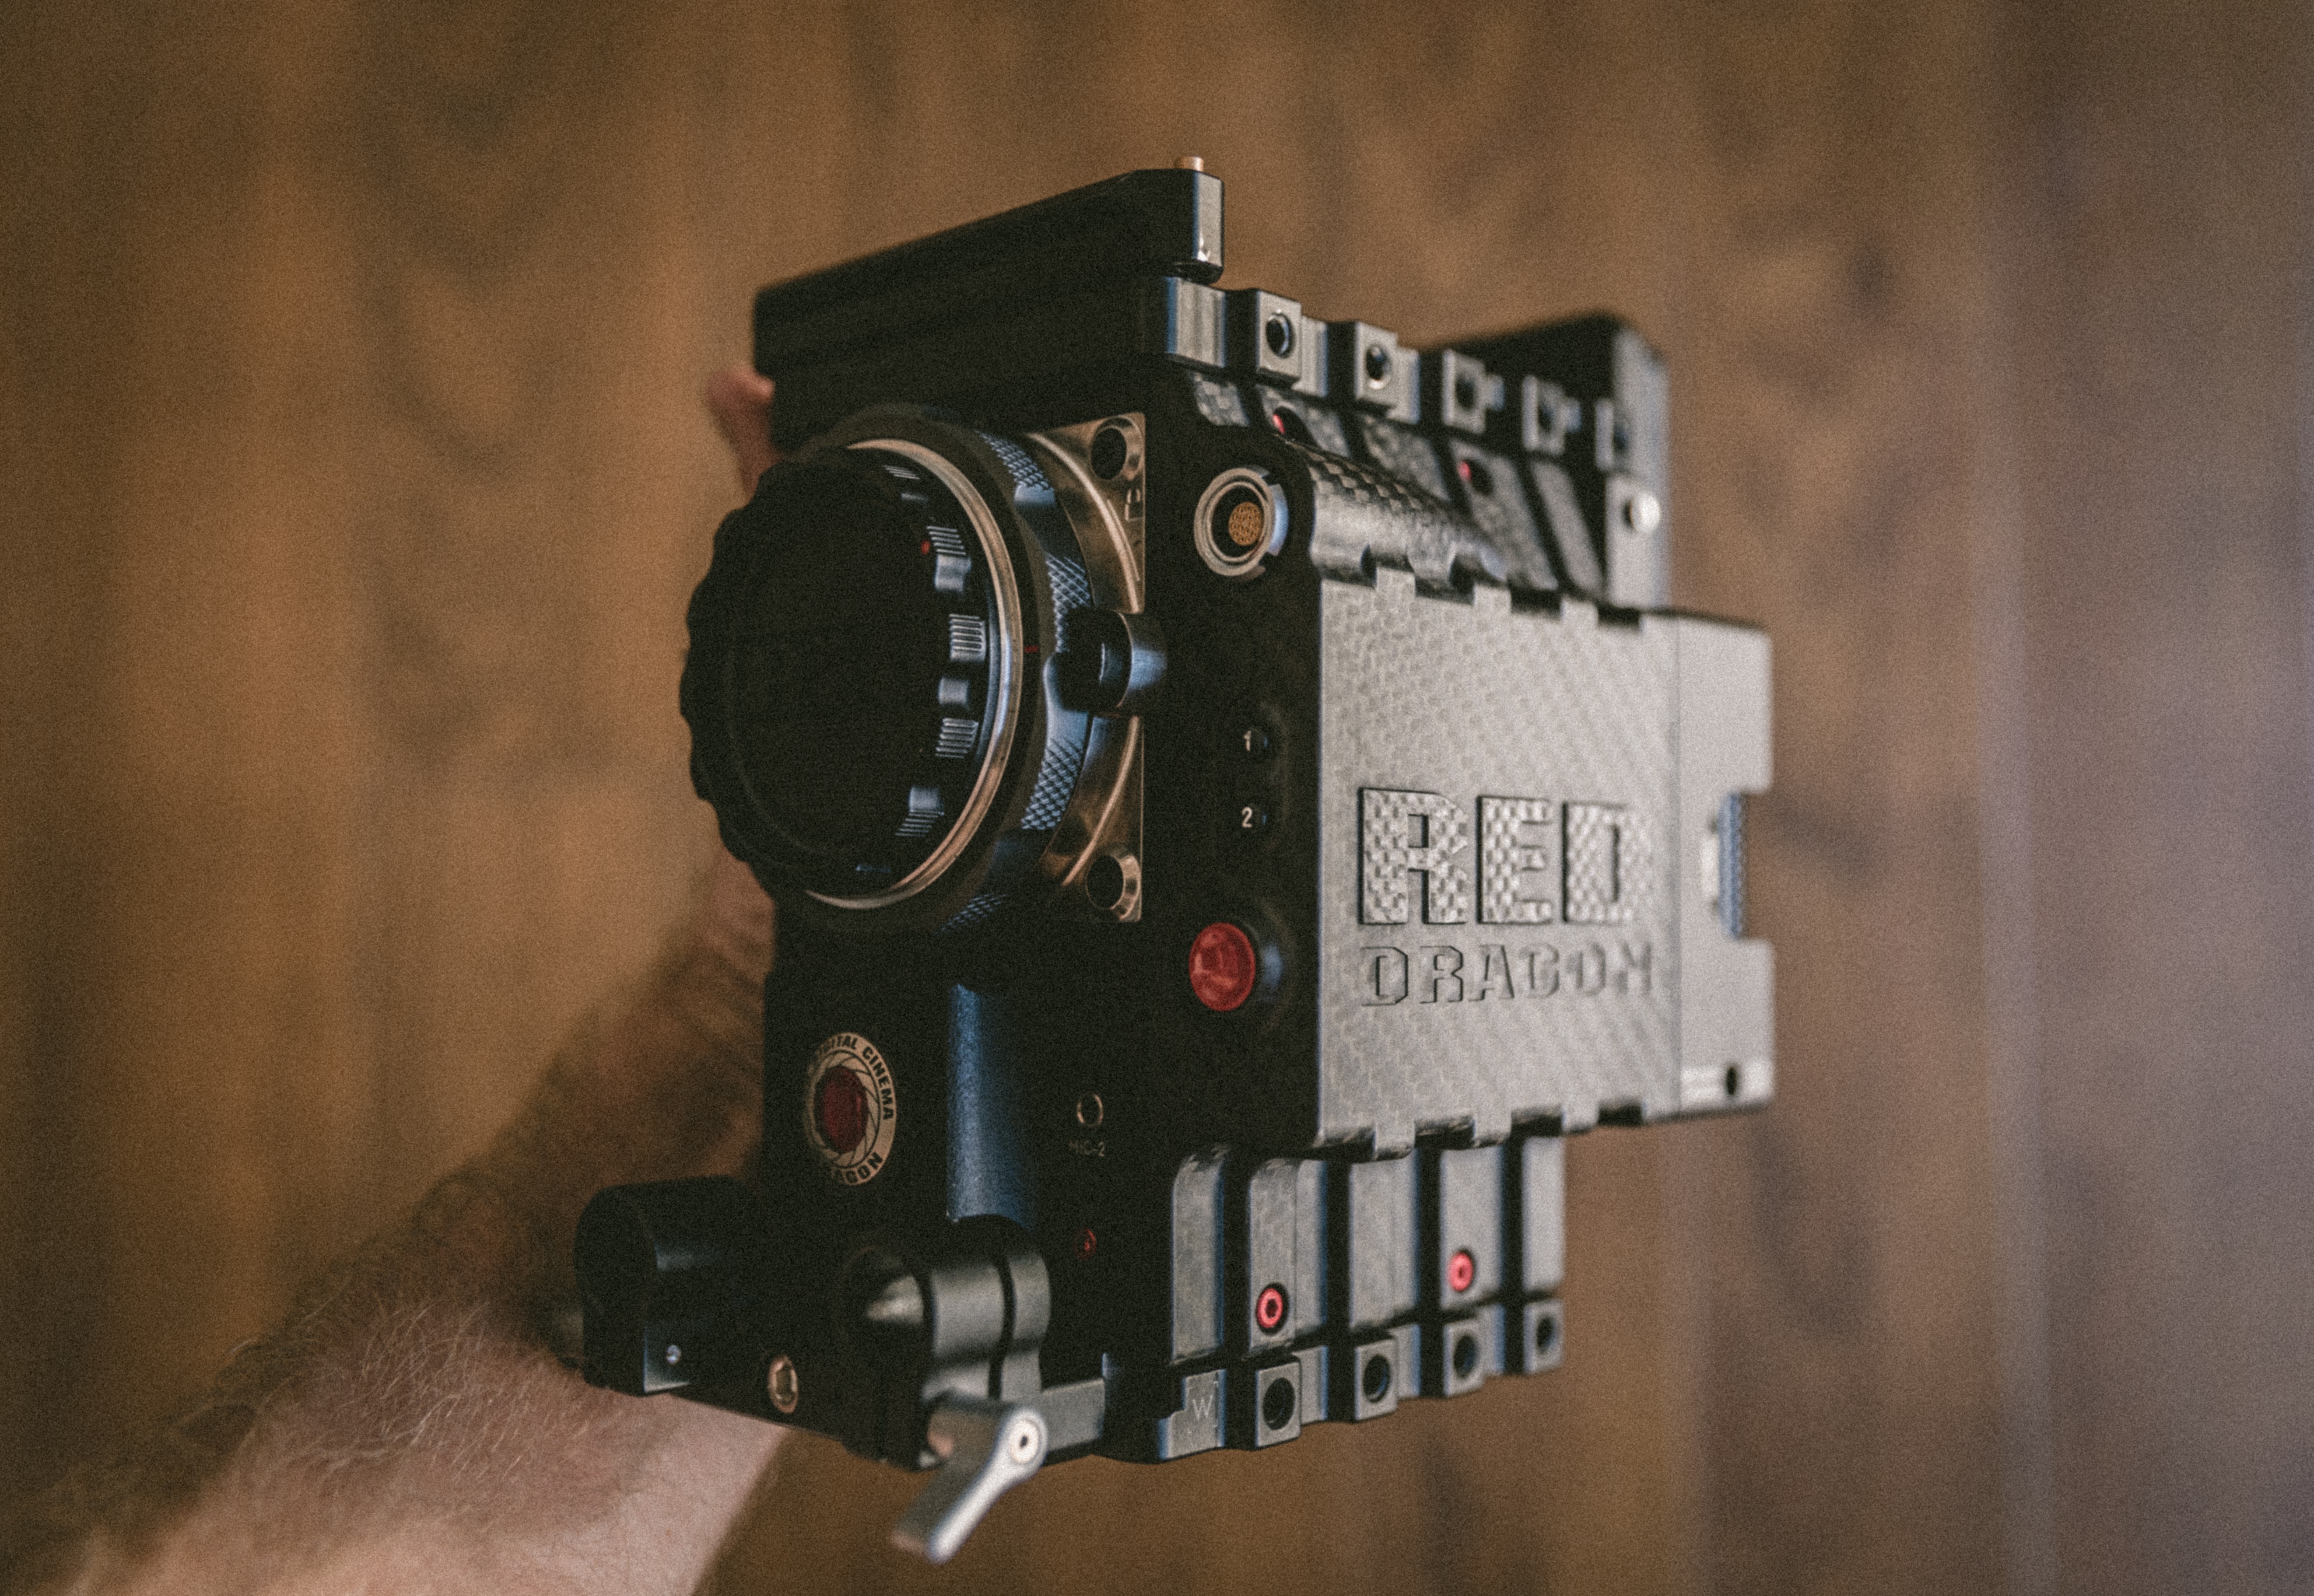
technology, camera, product, font, electronics, cameras optics, camera accessory